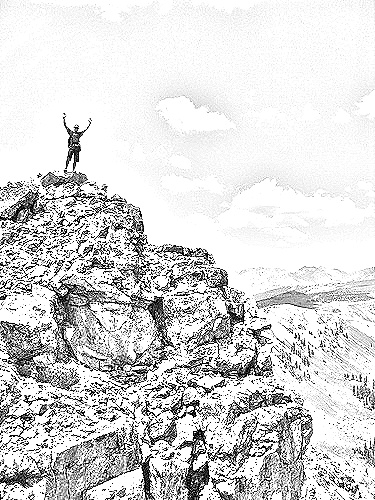
Portrait style: Sketch Portrait